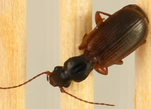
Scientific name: Cymindis neglecta
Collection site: Bartlett Experimental Forest NEON (BART), plot BART_025